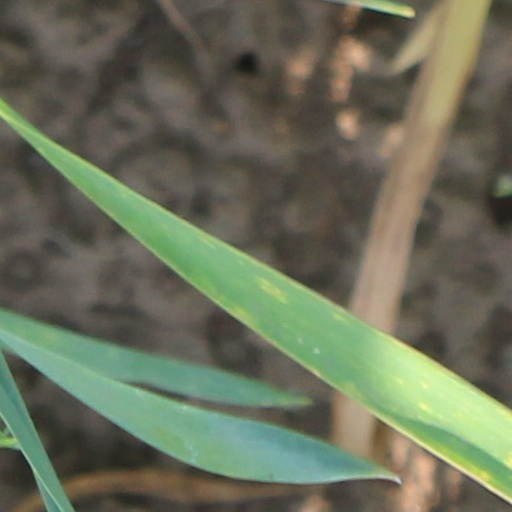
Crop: wheat